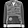
Label: Pullover